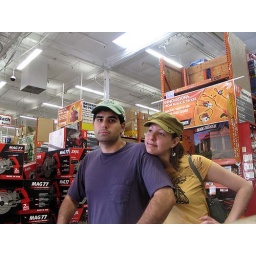
in retarded green hats